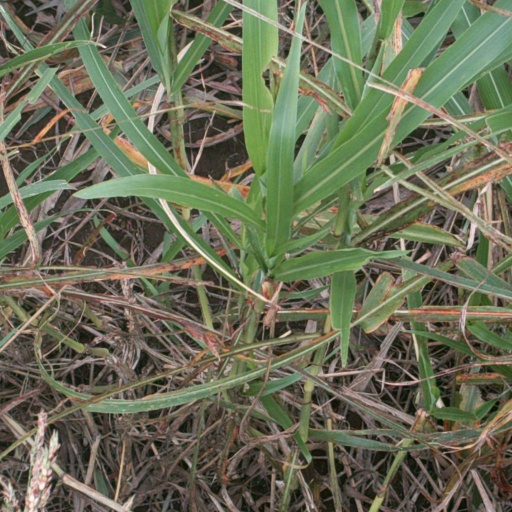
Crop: sorghum